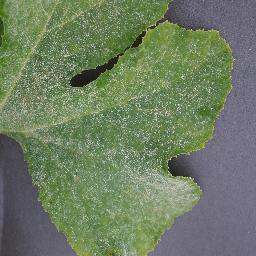
Label: Squash___Powdery_mildew